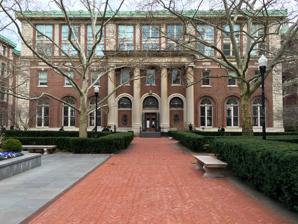
Building: Avery Architectural and Fine Arts Library
Country: United States of America
Year built: 1912
Avery Architectural and Fine Arts Library Avery Hall Location New York City , New York , United States Type Academic library Established 1890 Branch of Columbia University Libraries Collection Size 400,000 Other information Website library .columbia .edu /libraries /avery .html Avery Architectural and Fine Arts Library , the world's largest architecture library, is located in Avery Hall on the Morningside Heights campus of Columbia University in New York City . Serving Columbia's Graduate School of Architecture, Planning and Preservation and the Department of Art History and Archaeology, Avery Library collects books and periodicals in architecture , historic preservation , art history , painting , sculpting , graphic arts, decorative arts, city planning , real estate , and archaeology , as well as archival materials primarily documenting 19th- and 20th-century American architects and architecture. The architectural, fine arts, Ware, and archival collections are non-circulating. The Avery-LC Collection, primarily newer print books, does circulate. History Avery Library is named for New York architect Henry Ogden Avery , a friend of William Robert Ware , who was the first professor of architecture at Columbia University in 1881. Soon after Avery's death in 1890, his parents, Samuel Putnam Avery and Mary Ogden Avery , established the library as a memorial to their son. They offered his collection of 2,000 books, mostly in architecture, archaeology, and the decorative arts, many of his original drawings, as well a $30,000 to round out the book collection and to create an endowment. The Library now holds more than 400,000 volumes and receives approximately 900 periodicals, with legacy holdings of approximately 1,900 serial titles. Collection Avery Library's collection in architecture literature is among the largest in the world and includes such highlights as the first Western printed book on architecture, De re aedificatoria (1485), by Leone Battista Alberti ; Francesco Colonna 's Hypnerotomachia Poliphili (1499); works by Giovanni Battista Piranesi ; and classics of modernism by Frank Lloyd Wright and Le Corbusier , with the rarest materials held in the library's Classics (Rare Book) Department. In 2012, Avery, in partnership with the Museum of Modern Art , acquired the entire archive of Frank Lloyd Wright. Art Properties George Grey Barnard , The Great God Pan (bronze, 1898–1899), New York City. Art Properties oversees the collection of art and cultural artifacts owned by Columbia University. More than 90% of the collection comes from donations and bequests by alumni, faculty, administrators, and students. Comprising more than 13,000 works of art in all media, displayed in buildings at each campus and held in storage, the art collection reflects all cultures and time periods. Highlights from the collection include: the public outdoor sculpture on all the campuses, including works by Auguste Rodin , Daniel Chester French , Henry Moore , and Clement Meadmore ; nearly 2,000 paintings, including hundreds of portraits of Columbia administrators and faculty since the eighteenth century; about 1,000 works of fine art photography from daguerreotypes to contemporary works; the Sackler Collection of over 2,000 Asian art works, including Buddhist sculpture in stone, bronze, and polychrome wood from India, China, Japan, and the Ancient Near East; and hundreds of works on paper (drawings, watercolors, prints) and decorative arts (ceramics, tapestries, furniture) from around the globe. Among the larger collections of works by individual artists are photographs and prints by Andy Warhol and the largest collection of paintings, drawings, and watercolors by Florine Stettheimer (1871–1944). Classics Avery Classics is the rare book department of Avery Library. It contains approximately 40,000 printed volumes published over seven centuries, from Leon Battista Alberti 's De re aedificatoria (1485) to the recent limited edition volume, Olafur Eliasson ’s Your House (2006). The Classics collection also has important holdings of manuscripts, broadsides, photographs, periodicals, graphic suites—including Giovanni Battista Piranesi 's Carceri (Prisons) and Vedute di Roma (Views of Rome)—and printed ephemera. Notable special collections within Classics include the Trade Catalog Collection, which is one of the largest collections of catalogs of the American building trades anywhere, and the American View Book Collection, which includes books, pamphlets, and brochures that document cities, towns, and buildings throughout the United States. While an appointment is necessary, Avery Classics is open to the general public for research. Drawings & Archives North elevation of the Robie House , from the Frank Lloyd Wright archives Bird's-eye view of Rockefeller Center , from the Hugh Ferriss architectural drawings and papers Illustration from book six of Tutte l'opere d'architettura et prospetiva , Sebastiano Serlio , c. 1550 Avery's Drawings & Archives department is among the largest and most significant architectural archives in the world. Its holdings include more than two million architectural drawings , photographs, manuscripts, business records, audio-visual recordings, and other related materials, primarily documenting the architectural history New York City and the surrounding region, with significant and wide-ranging examples of American and international architecture relating to the work of New York-based architects and alumni of Columbia's School of Architecture. Among the notable architects and designers represented in the collection are: Max Abramovitz Oscar Bluemner Gordon Bunshaft Walker O. Cain Félix Candela Carrère and Hastings Giorgio Cavaglieri Serge Chermayeff Ogden Codman Jr. Harvey Wiley Corbett Le Corbusier Ralph Adams Cram Alexander Jackson Davis Delano & Aldrich Leopold Eidlitz Wilson Eyre Abe Feder Fellheimer & Wagner Ernest Flagg Hugh Ferriss Greene and Greene Walter Burley Griffin and Marion Mahony Griffin Bertram Grosvenor Goodhue Percival Goodman Ferdinand Gottlieb Hector Guimard Charles Coolidge Haight Wallace K. Harrison Herts & Tallant Raymond Hood Norman Jaffe John MacLane Johansen Philip Johnson Ely Jacques Kahn Charles R. Lamb Thomas W. Lamb Morris Lapidus Lee Lawrie Detlef Lienau Harold Van Buren Magonigle McKim, Mead, and White John J. McNamara Ludwig Mies van der Rohe Mayers, Murray & Phillip Hermann Muthesius Paul Nelson Richard Neutra Carl Pfeiffer Charles A. Platt John Russell Pope James Renwick Jr. James Gamble Rogers Emery Roth/Emery Roth & Sons John Calvin Stevens Gustav Stickley Russell Sturgis Louis Sullivan Edgar Tafel Martin E. Thompson Bernard Tschumi Richard Upjohn Isaac Ware Warren & Wetmore Stanford White Frederick Clarke Withers Shadrach Woods Frank Lloyd Wright York and Sawyer The Archives also holds the records of the Empire State Building , Guastavino Fireproof Construction Company , the New York Architectural Terra-Cotta Company , and Woodlawn Cemetery in the Bronx, New York, as well as papers of artist and writer Kenyon Cox , journalist Douglas Haskell , who was editor of Architectural Forum , and drawings by mural and stained glass artist John LaFarge . The department also has major archives of architectural photography, including works by C. D. Arnold, George Cserna, Samuel H. Gottscho , and Joseph W. Molitor. Lastly, the department holds Antonio Lafreri ’s "Speculum Romanae Magnificentiae". Avery Index Avery Library is also home to the Avery Index to Architectural Periodicals . Begun at Avery in 1934 by Talbot Hamlin , the Index provides citations to articles in approximately 300 current and over 1,000 retrospective architectural and related periodicals, with primary emphasis on architectural design and history as well as archaeology, landscape architecture, interior design, decorative arts, garden history, historic preservation, urban planning and design, real estate development, and environmental studies. The Index also includes a large body of obituaries of architects. Until July 1, 2009, the Getty Information Institute and later GRI co-produced the index. On that date, GRI transferred the database back to Columbia University , which continues to maintain it. References ^ a b "Discover the World's Largest Architectural Library: Columbia University's Avery Library" . gazette-drouot.com . 6 November 2020 . ^ "A Vast Frank Lloyd Wright Archive Is Moving to New York" . The New York Times . September 3, 2012. ^ "Art Properties | Columbia University Libraries" . library.columbia.edu . ^ "Avery Classics Collection | Columbia University Libraries" . library.columbia.edu . ^ "Talbot F. Hamlin (1889–1956)" . Columbia University Libraries . ^ "Avery Index Returns to Columbia University" . Columbia University Libraries . Columbia University. July 1, 2009. External links Official Website 40°48′29.5″N 73°57′39.5″W / 40.808194°N 73.960972°W / 40.808194; -73.960972 v t e Columbia University Schools Undergraduate College Engineering General Studies Graduate Architecture Arts Arts and Sciences Business Climate Dental International Affairs Journalism Law Medicine Nursing Professional Studies Public Health Social Work Affiliated Barnard Jewish Theological Seminary List College Teachers College Union Theological Seminary Centers and Institutes Women Radiological Oral History Computer Music Earth Global Goddard Institute Harriman Social and Economic Research Social Research (former) Tele-Information War and Peace Studies Earth Observatory Neurological Nevis RARAF Psychiatric East Asian Libraries Law Architectural and Fine Arts Burke Butler East Asian Gottesman Jewish Theological Seminary Rare Book and Manuscript Athletics Teams Columbia Lions Football Baseball Men's basketball Women's basketball Men's soccer Men's squash Women's squash Fencing Spirit Columbia blue Columbia–Cornell football rivalry Deans' Cup Liberty Cup " Roar, Lion, Roar " Roar-ee the Lion Venues Campbell Sports Center Commisso Soccer Stadium Lawrence A. Wien Stadium Levien Gymnasium Robertson Field at Satow Stadium Campus Academic Barnard Hall Buell Hall Casa Italiana Hamilton Hall Havemeyer Hall Hotel Theresa Lamont Campus RV Marcus G. Langseth Lewisohn Hall Milbank, Brinckerhoff, and Fiske Halls Arthur Ross Greenhouse Philosophy Hall Prentis Hall Pupin Hall Rutherfurd Observatory Reid Hall Schermerhorn Hall Residential Broadway Hall Brooks and Hewitt Halls Carman Hall East Campus Furnald Hall Hartley Hall Hogan Hall John Jay Hall Schapiro Hall Wallach Hall Statues Alexander Hamilton Alma Mater Bellerophon Taming Pegasus The Great God Pan Thomas Jefferson John Howard Van Amringe Letters and Science Life Force Le Marteleur Reclining Figure 1969–70 The Thinker Three Way Piece No.1: Points Tightrope Walker Other Columbia Transportation 116th Street–Columbia University station Alfred Lerner Hall Audubon Ballroom The Colosseum Delta Psi, Alpha Chapter Earl Hall Low Memorial Library Miller Theatre President's House Rat Rock St. Paul's Chapel Studebaker Building Tunnels Sundial Wallach Art Gallery Student life Organizations Columbia Bartending Agency Conversio Virium Nacoms and Sachems Philolexian Society Postcrypt Coffeehouse Queer Alliance St. Anthony Hall Publications The Birch Bwog Daily Spectator Jester The Blue and White The Current The Morningside Post The Federalist Radio WKCR WBAR Traditions Columbia University traditions Academic regalia Commencement Heraldry Barnard Greek Games Joyce Kilmer Memorial Bad Poetry Contest " Stand, Columbia " The Varsity Show Former Boar's Head Society I Wor Kuen Marching Band Peithologian Society West End Bar Academic publications Columbia Business Law Review Columbia Human Rights Law Review A Jailhouse Lawyer's Manual Columbia Journal of Environmental Law Columbia Journal of European Law Columbia Journal of Law & the Arts Columbia Journal of Tax Law Columbia Journal of Transnational Law Columbia Journalism Review Columbia Law Review Columbia Political Review Journal of International Affairs The Journal of Philosophy Journal of Politics & Society Journal of the Ancient Near Eastern Society Revista Hispánica Moderna Teachers College Record People Trustees President Alumni and attendees Nobel laureates Related Bicentennial Calderone Prize Club of New York Core Curriculum History In popular culture Nutellagate Press Pulitzer Prize Record Student activism 1968 protests 2021–22 strike 2024 protests Category v t e Libraries in New York City New York Public Library ( list ) Main libraries Main Branch Library for the Performing Arts Schomburg Center for Research in Black Culture Branch libraries 53rd Street Branch 115th Street Branch Bronx Library Center Hamilton Grange Branch Andrew Heiskell Braille and Talking Book Library Jefferson Market Branch Ottendorfer Branch Stavros Niarchos Foundation Branch Yorkville Branch Brooklyn Public Library ( list ) Central Library Cortelyou Branch Macon Branch Queens Public Library ( list ) Children's Library Discovery Center Other Carnegie libraries Colleges and universities City University Baruch College (Newman Library) Bronx Community College Library John Jay College (Lloyd Sealy Library) Columbia University Columbia University Libraries Arthur W. Diamond Law Library Avery Architectural and Fine Arts Library Burke Library Butler Library C.V. Starr East Asian Library Jewish Theological Seminary Library Gottesman Libraries Rare Book & Manuscript Library Fordham University (William D. Walsh Family Library) The New School (Fogelman Library) New York University Elmer Holmes Bobst Library Tamiment Library Pratt Institute Libraries Museums and other institutions Frick Art Reference Library LuEsther T. Mertz Library Metropolitan Museum of Art Robert Goldwater Library Thomas J. Watson Library Morgan Library & Museum Stephen B. Luce Library Organizations Agudas Chassidei Chabad Austrian Cultural Forum New York Dance Notation Bureau The Free Black Women's Library Grolier Club Huntington Free Library and Reading Room Interference Archive Japan Society Livingston Library Metropolitan New York Library Council New York Academy of Medicine New-York Historical Society New York Law Institute New York Mercantile Library New York Society Library Former Public libraries (BPL:) Business & Career Library (NYPL:) Science, Industry, and Business Library Colleges and universities Columbia: Low Memorial Library The New School: Adam and Sophie Gimbel Design NYU/BCC: Gould Memorial Library Museums and other institutions Kurdish Heritage Foundation of America Organizations Astor Library Lenox Library See also: Education in New York City Authority control databases International ISNI VIAF FAST National Germany United States France BnF data Australia Norway Greece Vatican Israel Academics CiNii Artists ULAN People ISIL Other IdRef